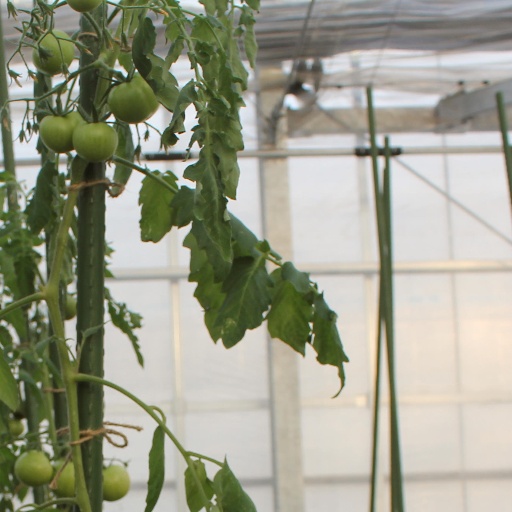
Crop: tomato